James Cash Penney

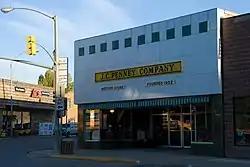
The JCPenney mother store in Kemmerer, Wyoming

In 1898, Penney began working for a small chain of stores in the Western United States, called the Golden Rule stores. In 1902, owners Guy Johnson and Thomas Callahan, impressed by his work ethic and salesmanship, offered him a one-third partnership in a new store he would open. Penney invested $2,000 and moved to Kemmerer, Wyoming, to open a store there. He participated in opening two more stores, and when Callahan and Johnson dissolved their partnership in 1907 he purchased full interest in all three stores.